Bharaul, Bihar

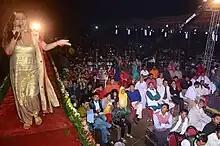
Chhhath Mahotsav

The Bharaul Mahotsav is one of the events that is organised every year. It starts on the next day of Chhath Puja. Many artists have taken part in the mega event with the likes of Manoj Tiwari, Kumar Sanu, anup jalota Anuradha Paudwal, Babul Supriyo, Nitish Ishwar(Rocky Super star), Hansraj Hans and Lakhbir Singh Lakhha.